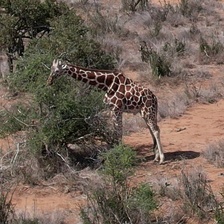
Pose orientation: left